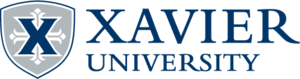
L’université Xavier est une institution catholique d'enseignement supérieur dirigée par des Jésuites. Sise à Cincinnati dans l'État de l'Ohio aux États-Unis et fondée en 1840 elle compte en 2013 environ 6 600 étudiants.